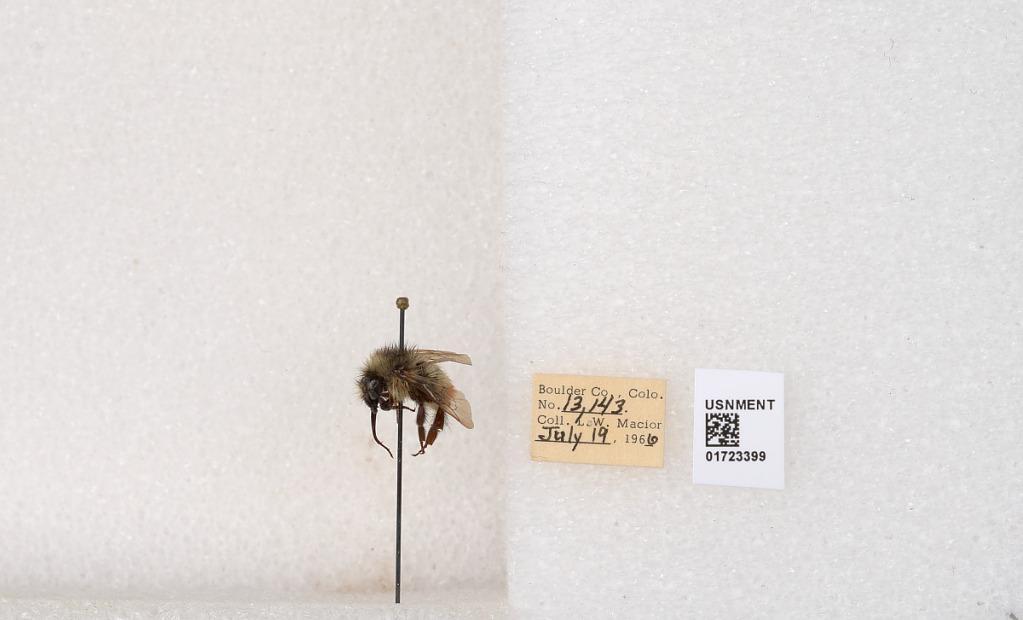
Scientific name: Bombus flavifrons Cresson
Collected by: L. Macior
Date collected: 1966-7-19
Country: United States
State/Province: Colorado
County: Boulder
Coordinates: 40.0925, -105.358